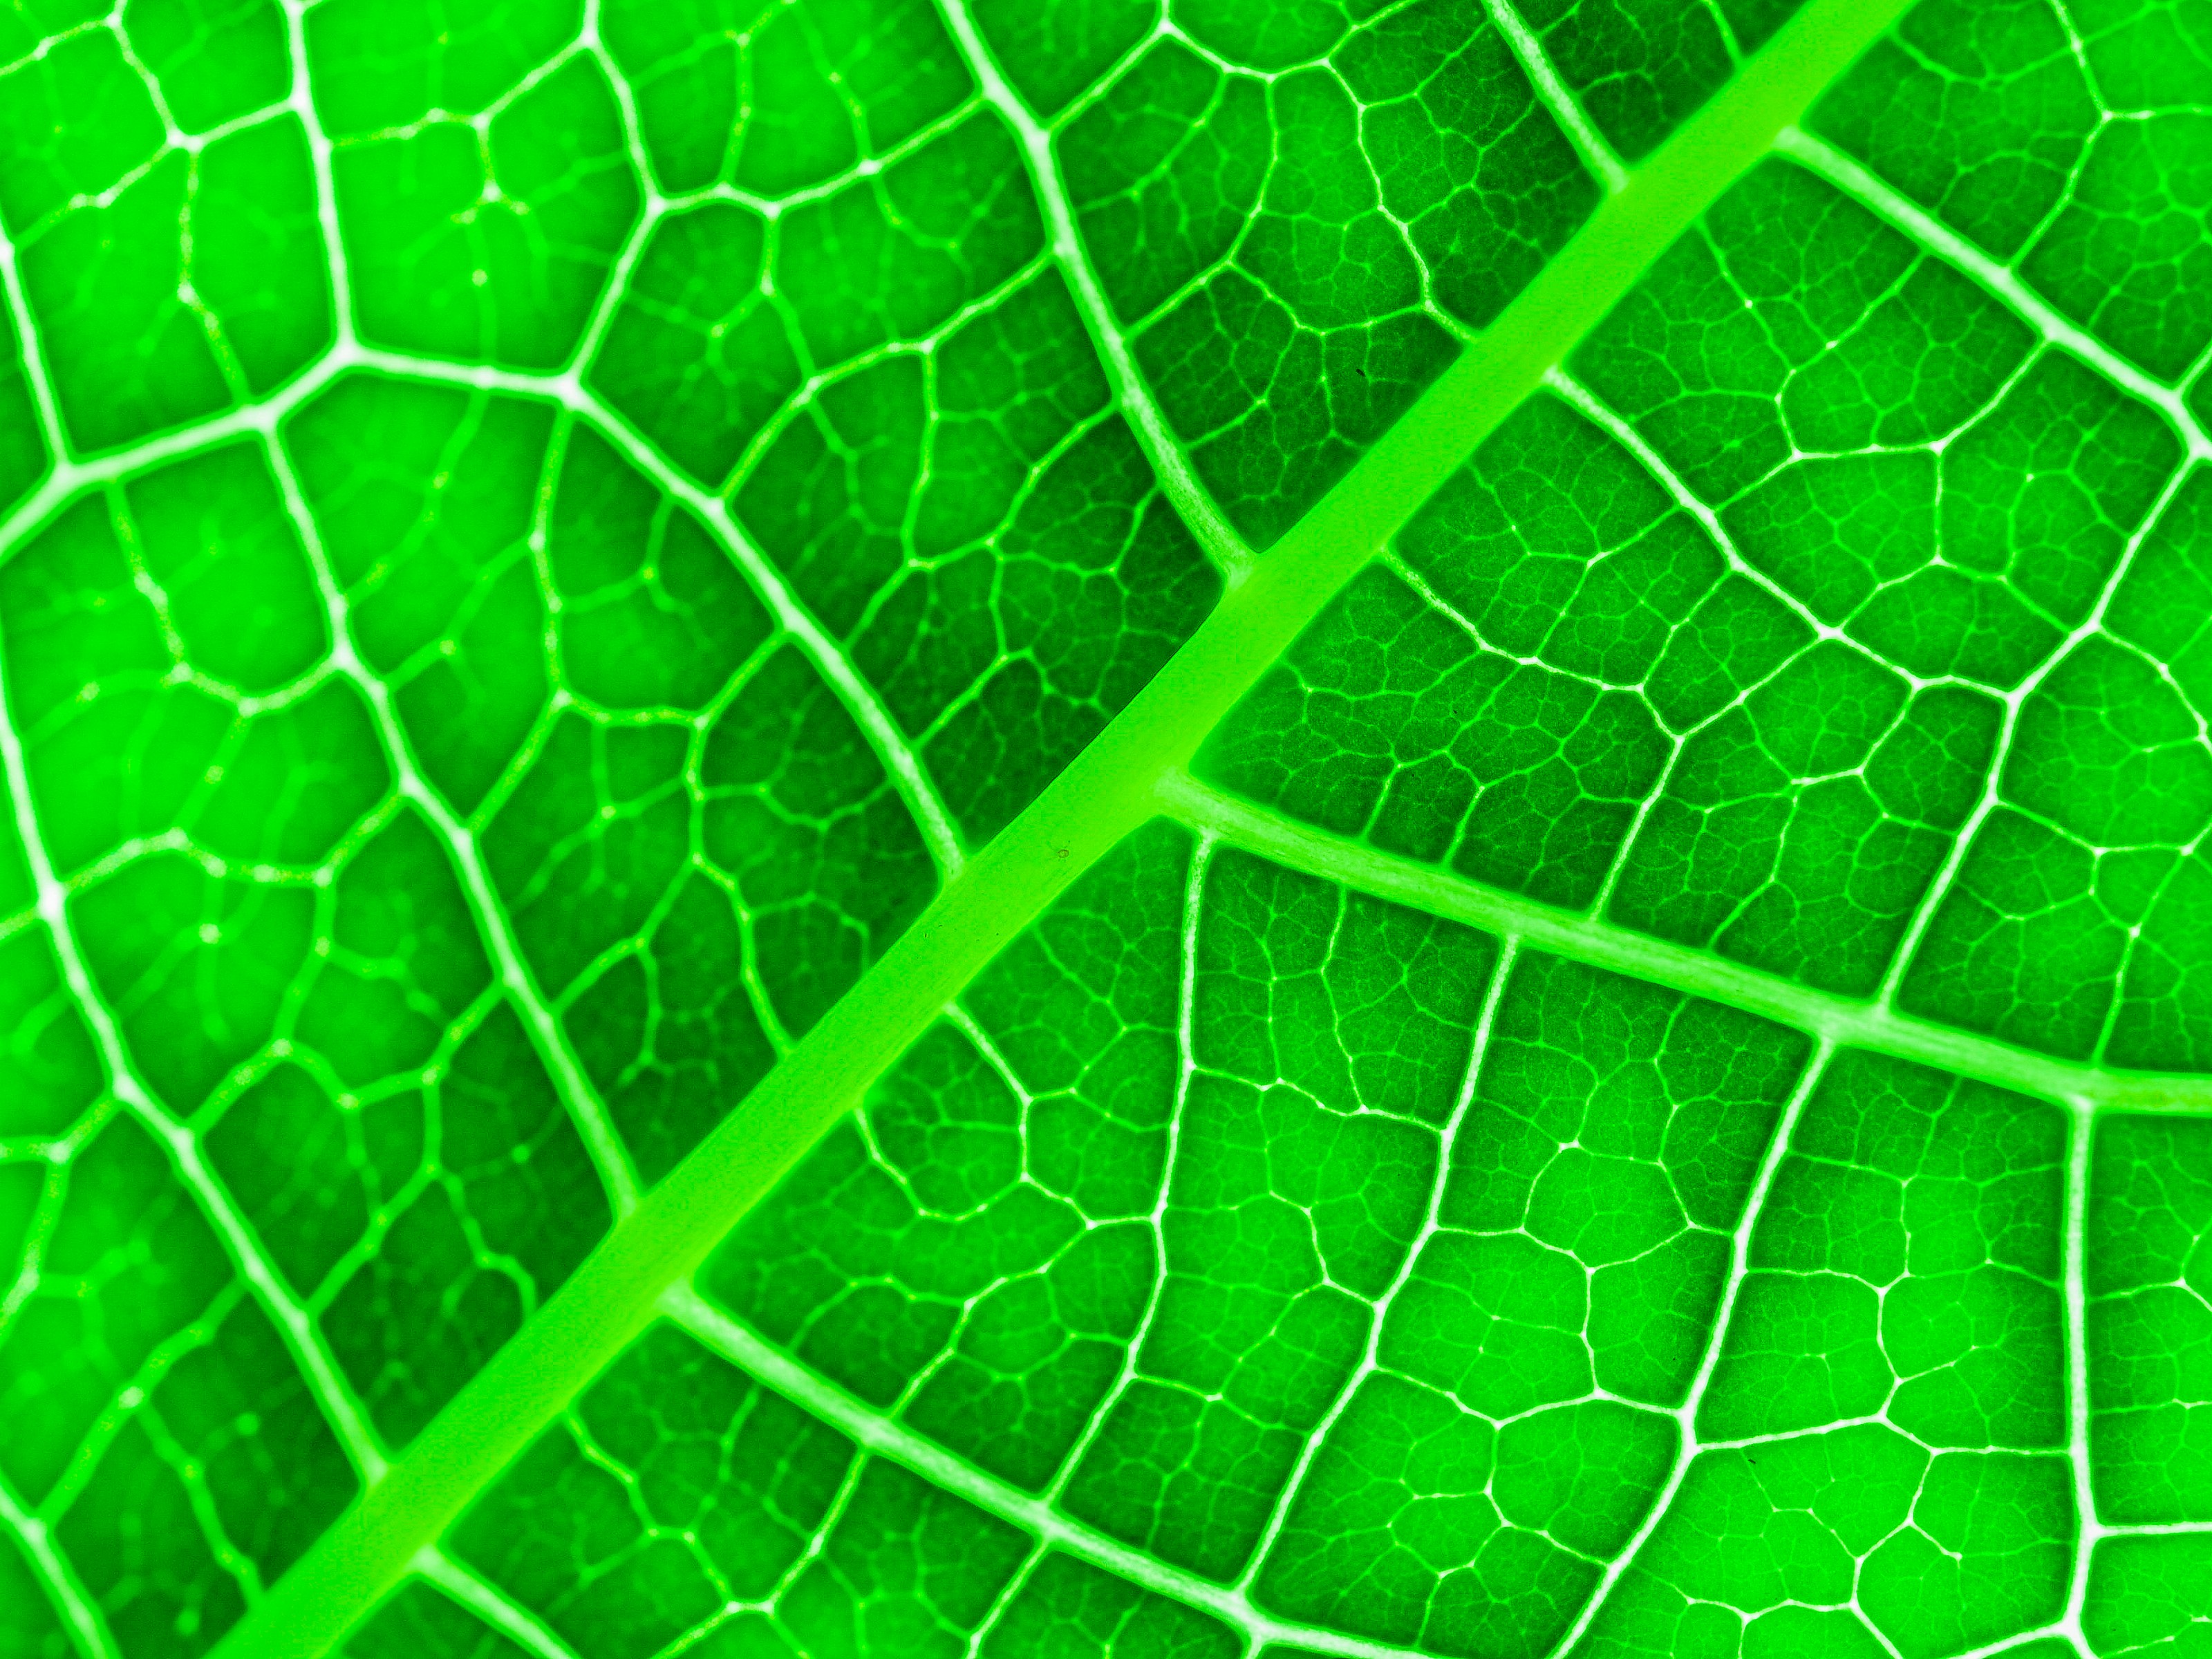
artificial, assort, background, background texture, bright, clean, closeup, design, drop, foliage, grass, green, greenleaf, leaf, light, many, natural, organic, patterns, plant, small, spring, summer, templates, textures, tiny, wood, yellowood, close up, line, macro photography